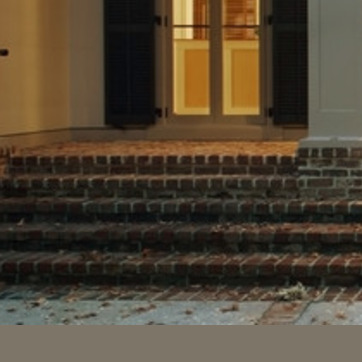
Material: brick